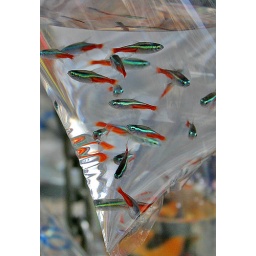
small fish in bag